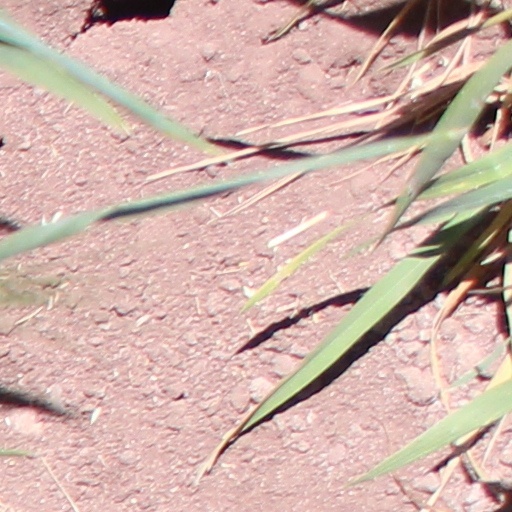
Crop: wheat